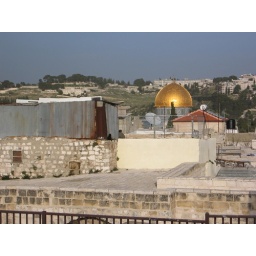
sitting on top of houses in the muslim quarter looking out at the dome of the rock